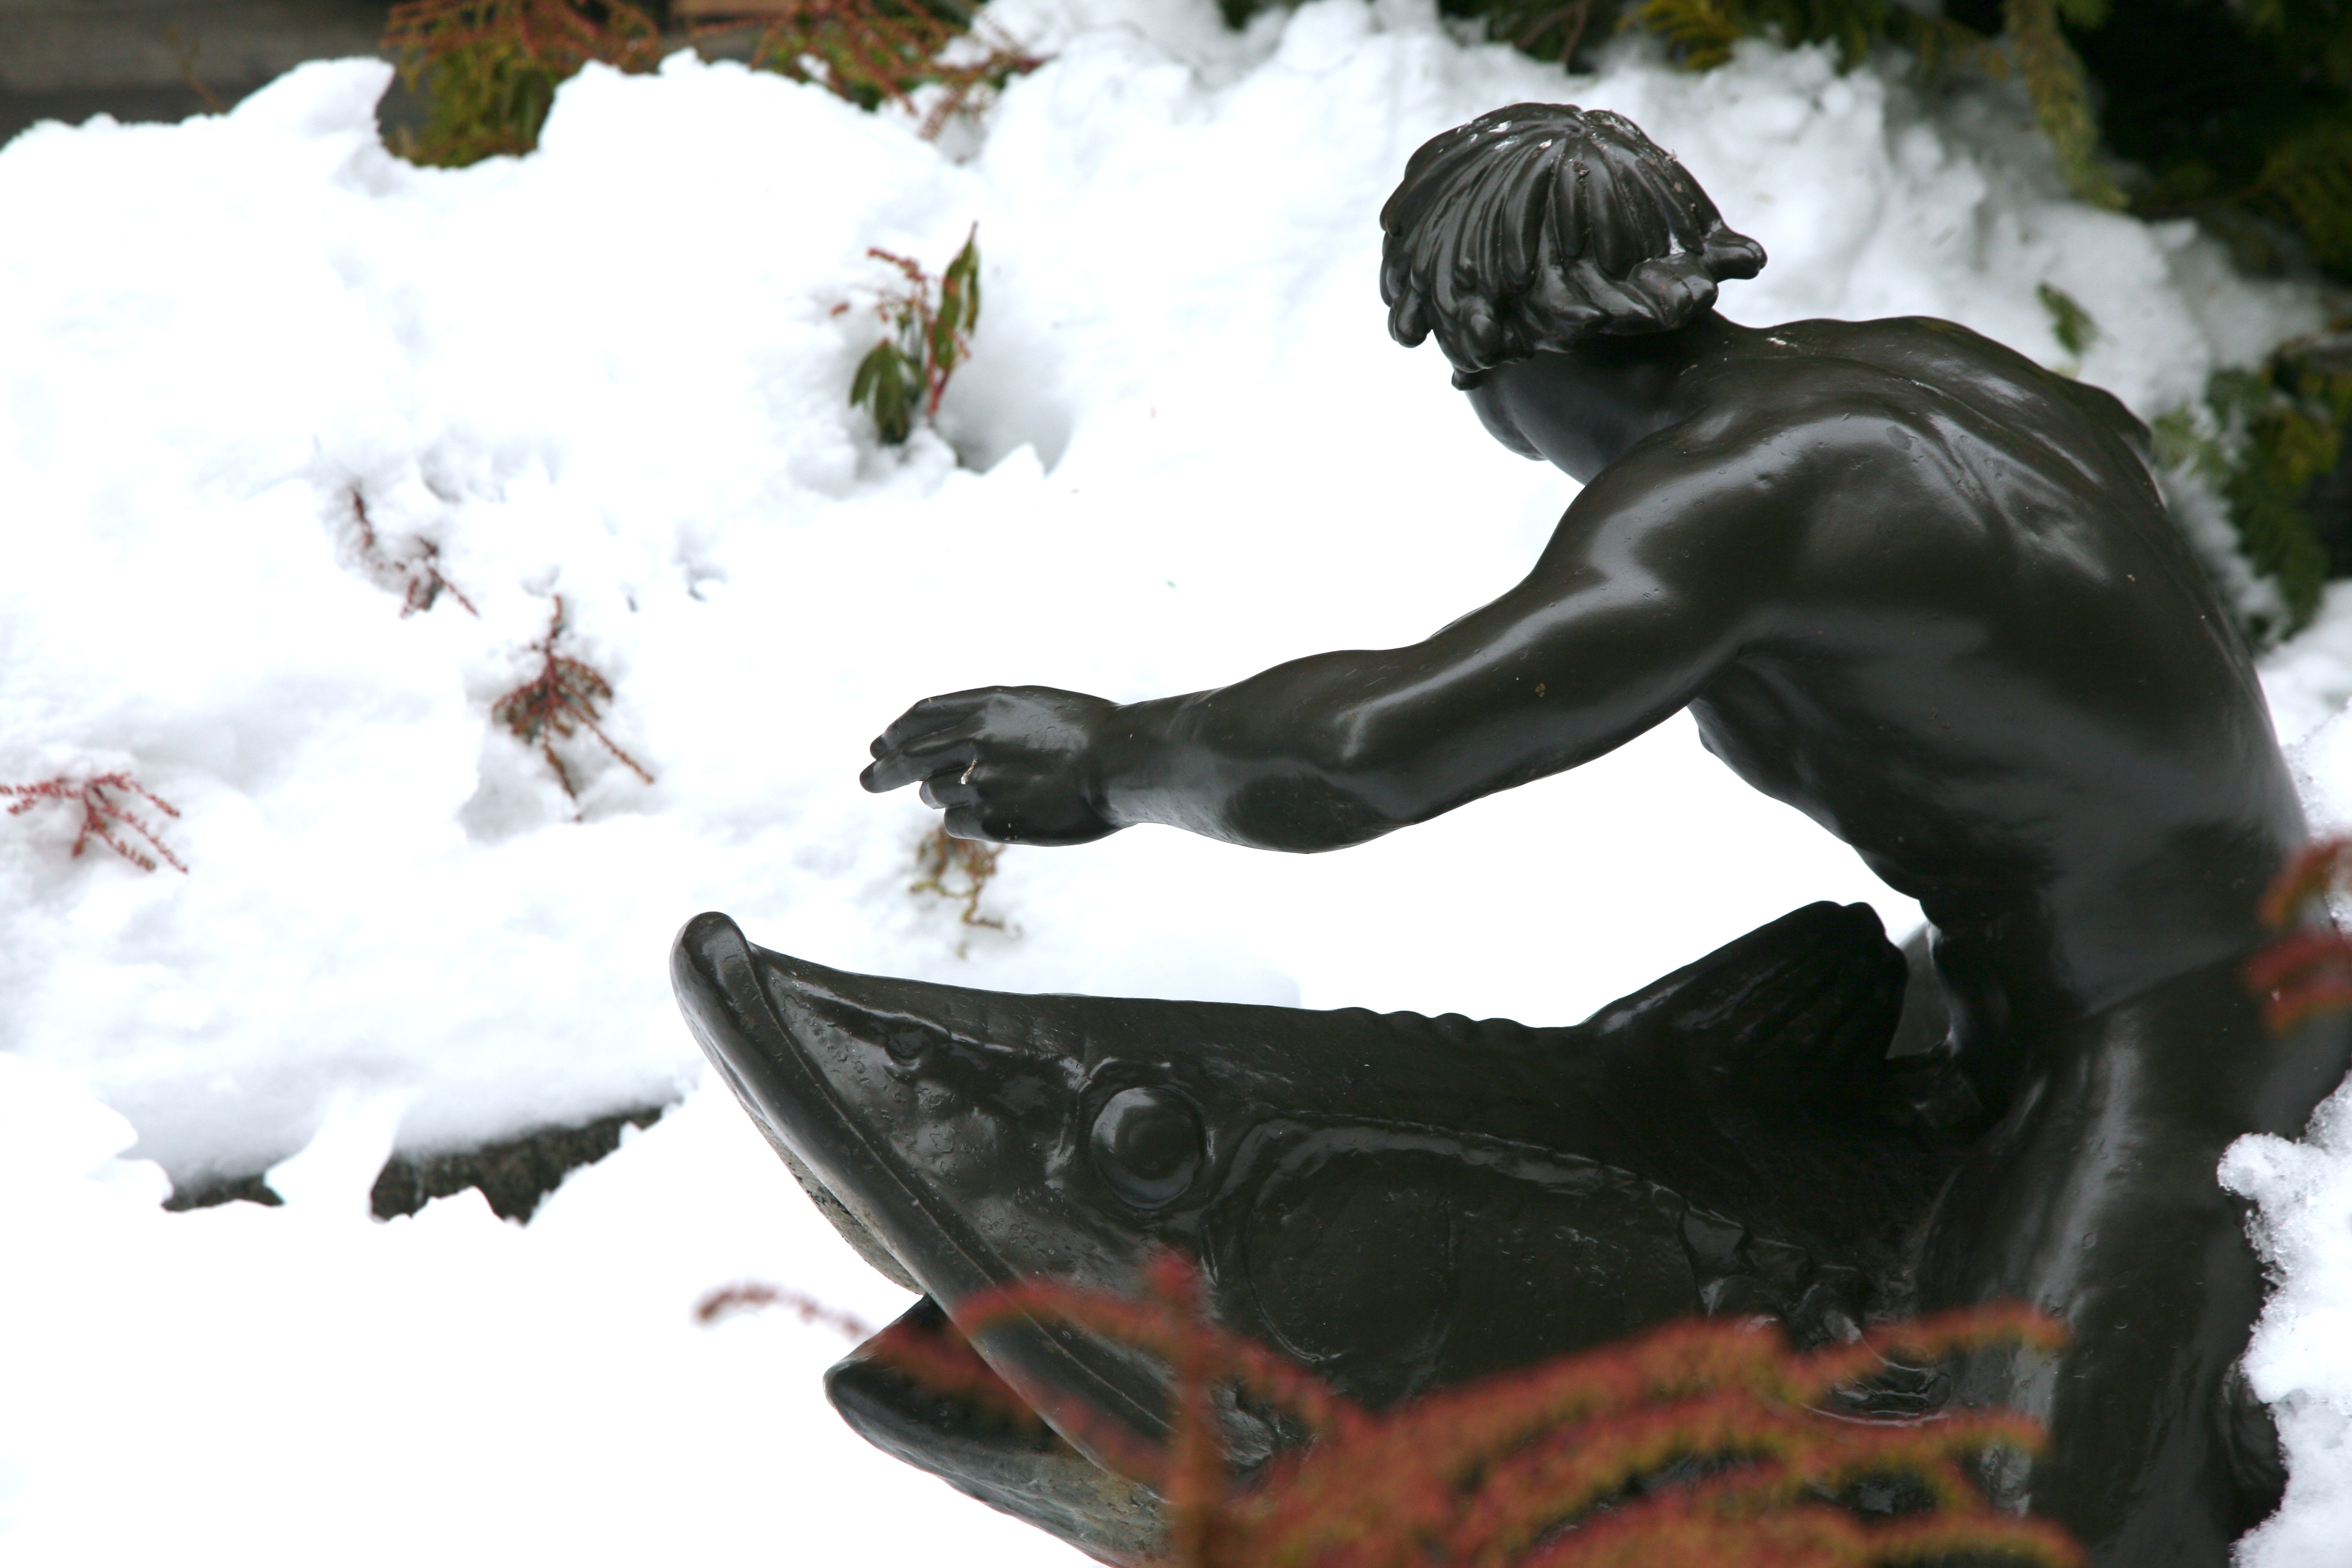
tree, snow, manhattan, statue, nyc, sculpture, art, newyork, newyorkcity, ny, midtown, midtownwest